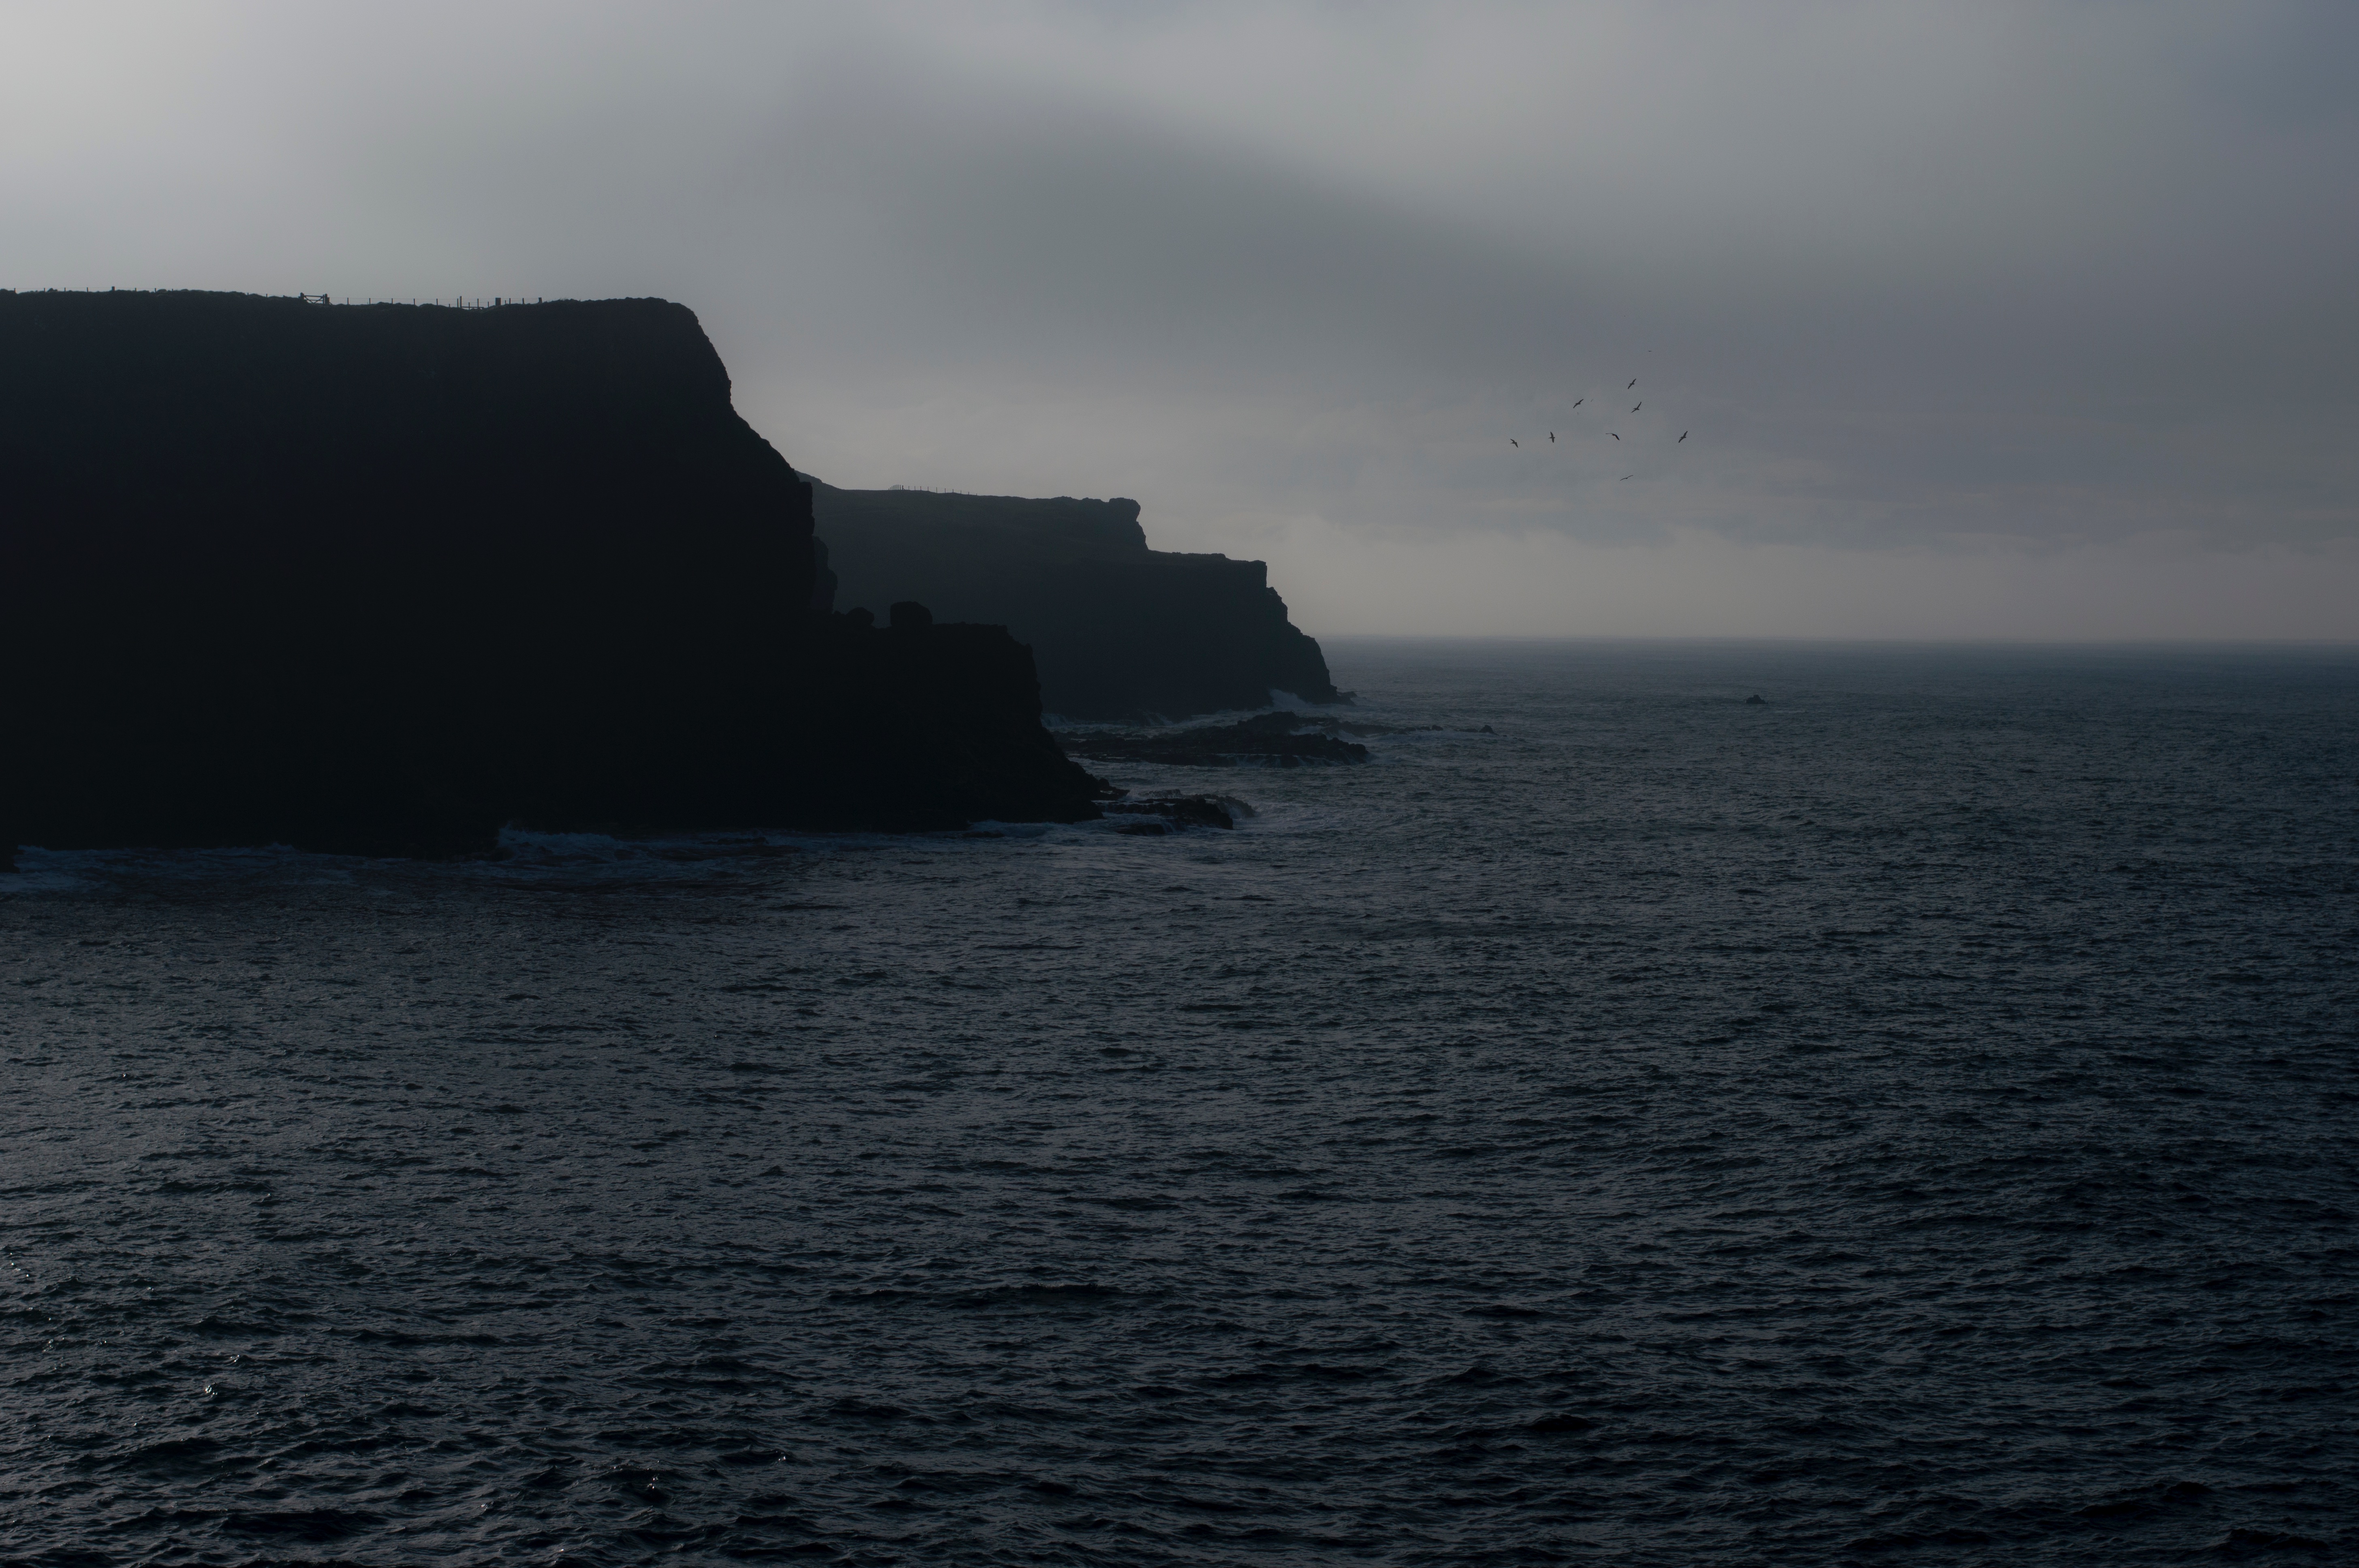
sea, coast, rock, ocean, horizon, cloud, sunset, shore, wave, dawn, cliff, dusk, vehicle, bay, terrain, body of water, cape, islet, atmospheric phenomenon, wind wave